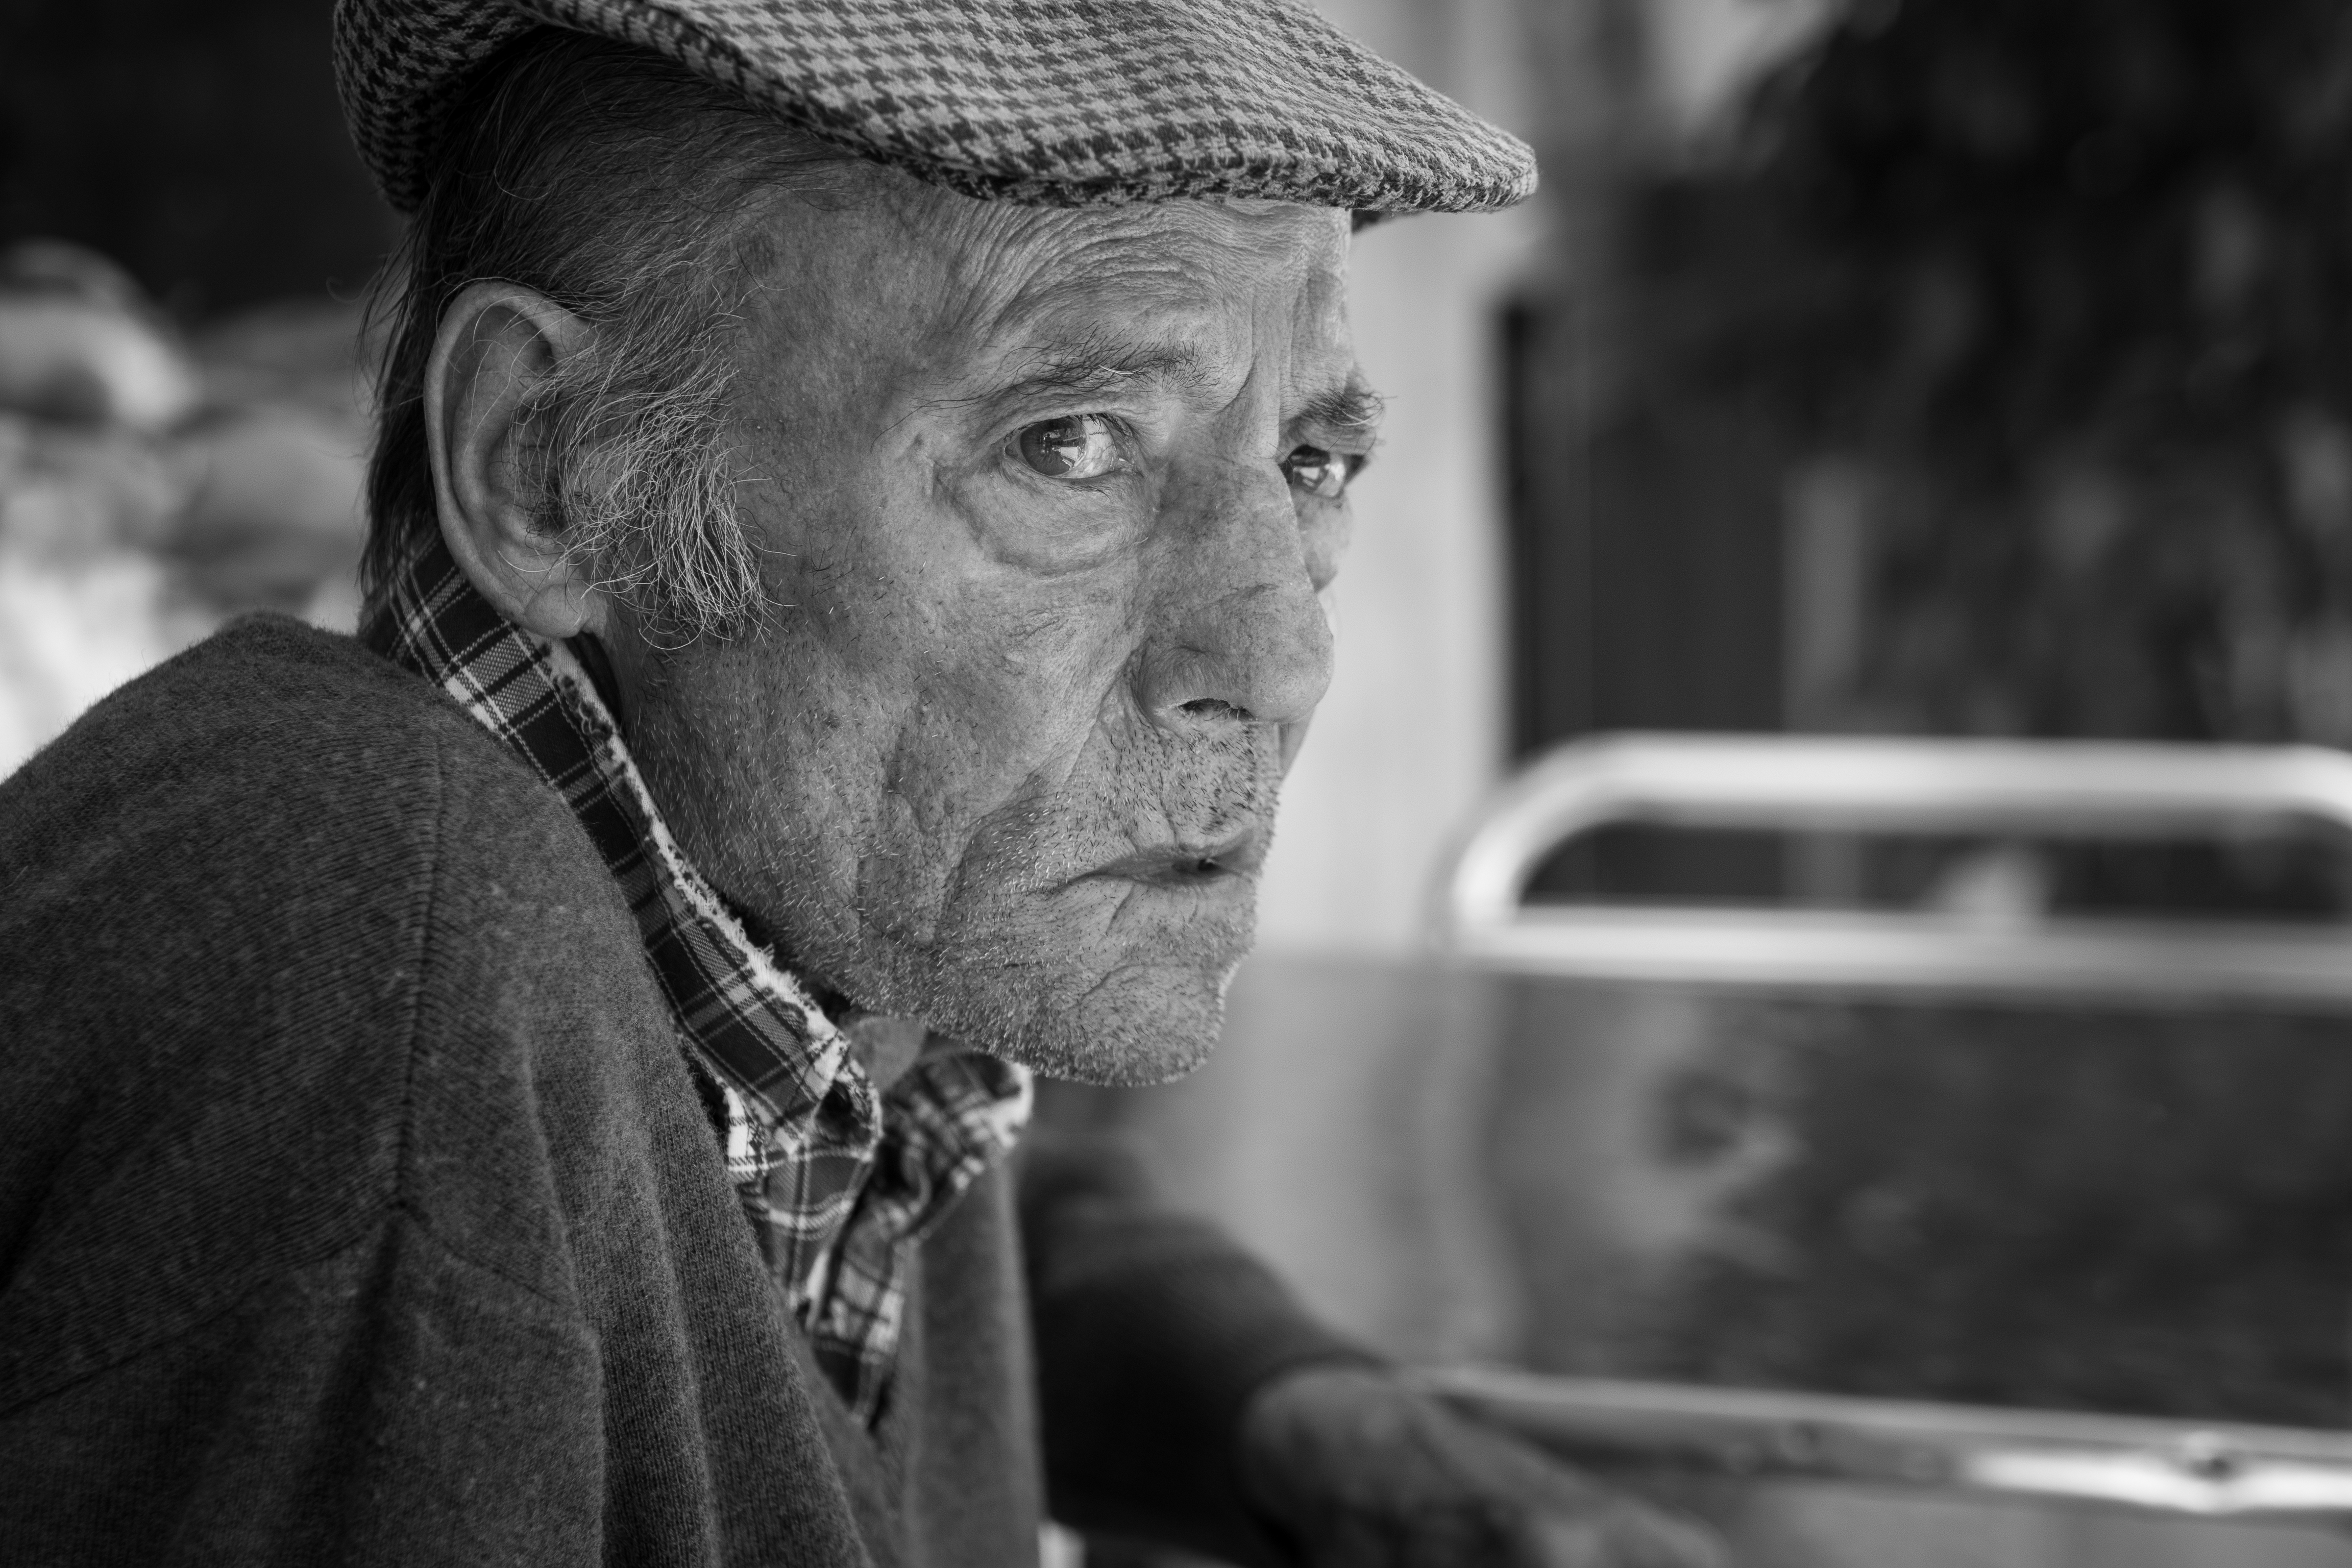
man, person, black and white, people, white, street, photography, ebook, male, portrait, training, black, monochrome, streetphotography, flickr, thomas, video, temple, olympus, photograph, omd, fuji, leica, monochrom, leuthard, hcb, thomasleuthard, monochrome photography